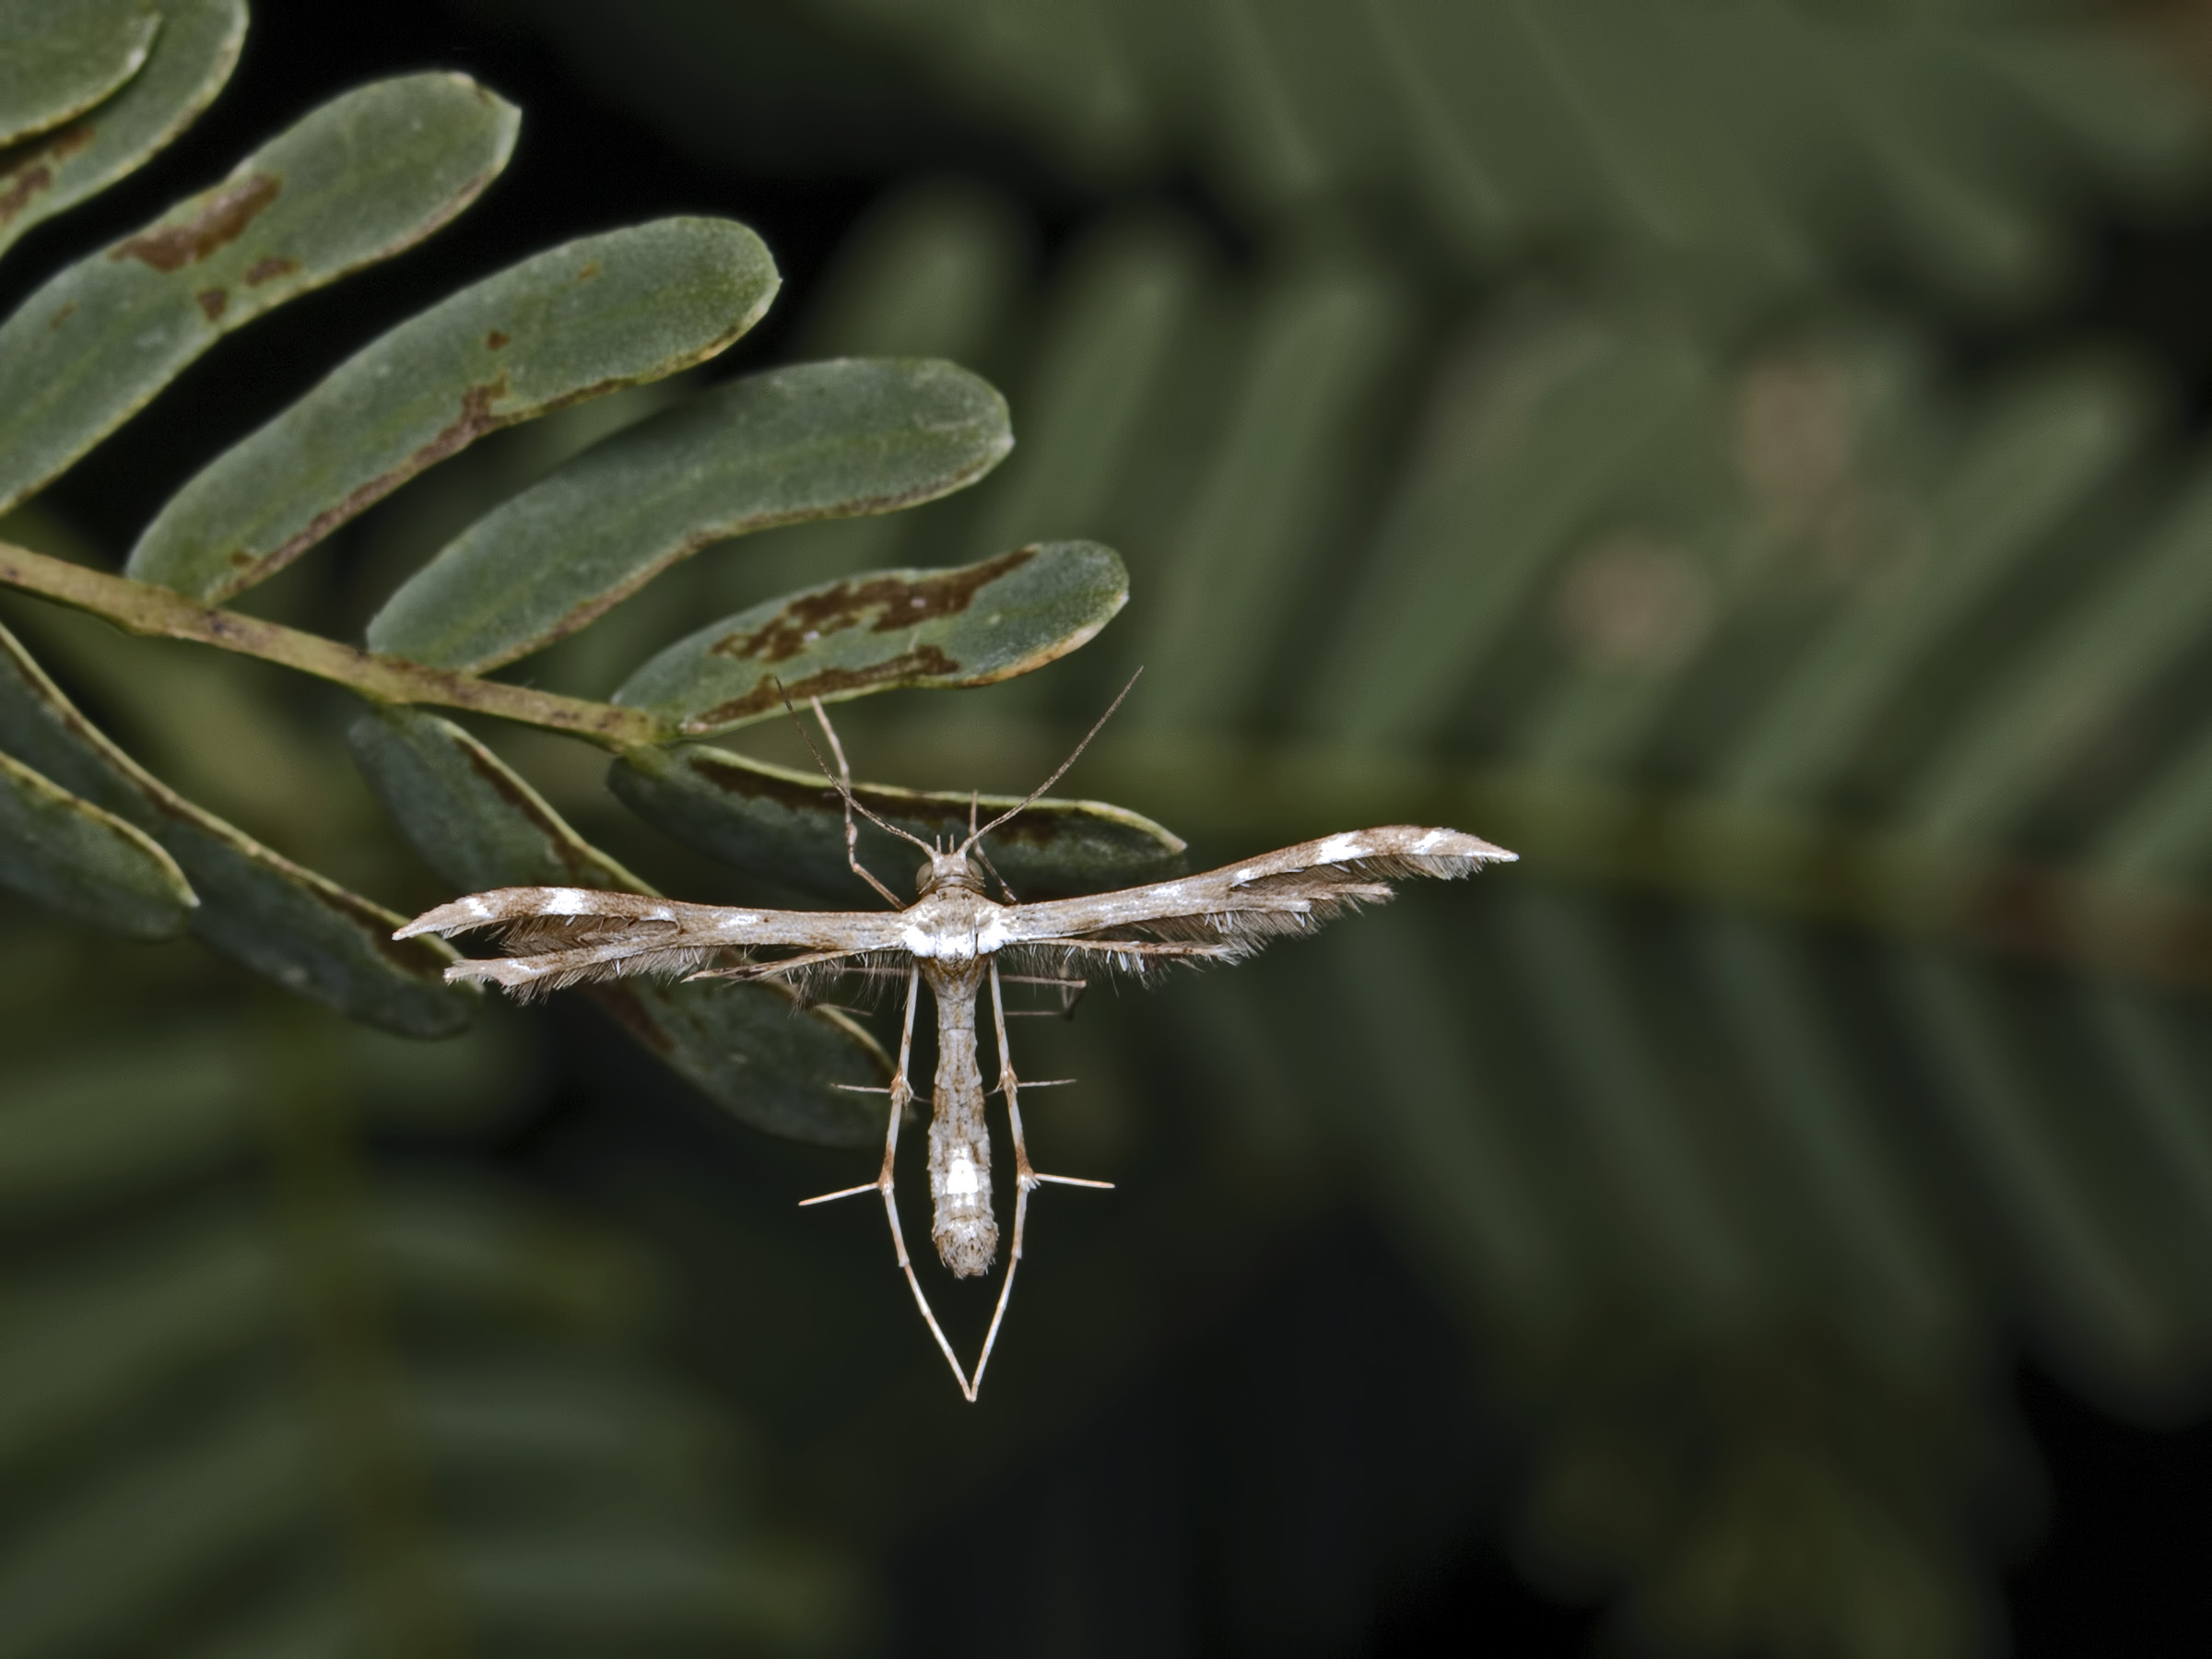
tree, nature, branch, wing, plant, leaf, flower, green, insect, botany, flora, fauna, invertebrate, twig, close up, ariansuresh, otherextensiontube13mm, macro photography, plant stem, thorns spines and prickles